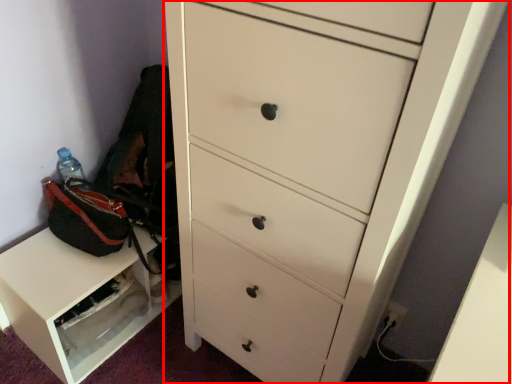
Question: From the image's perspective, what is the correct spatial relationship of chest of drawers (annotated by the red box) in relation to cabinetry? Select from the following
(A) below
(B) above
Answer: B